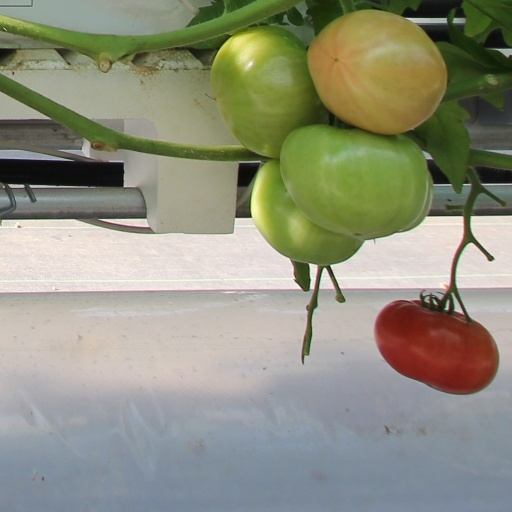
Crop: tomato